Cardiff

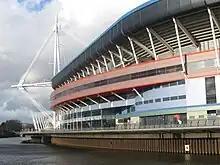
Principality Stadium

Official census estimates of the city's total population have been disputed. The city council published two articles arguing that the 2001 census seriously under-reported the population of Cardiff, and in particular the ethnic minority population of some inner city areas.